The Last Duel (2021 film)

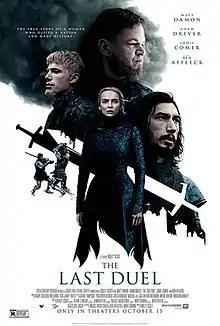
Theatrical release poster

The Last Duel is a 2021 epic historical drama film directed by Ridley Scott from a screenplay by Nicole Holofcener, Ben Affleck, and Matt Damon, based on the 2004 book "" by Eric Jager. Set in medieval France, the film stars Damon as Jean de Carrouges, a knight who challenges his former friend, squire Jacques le Gris (Adam Driver), to a judicial duel after Jean's wife, Marguerite (Jodie Comer), accuses Jacques of raping her. The events leading up to the duel are divided into three distinct chapters, reflecting the contradictory perspectives of the three main characters. Affleck also stars in a supporting role as Count Pierre d'Alençon.